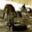
Label: kangaroo